The Saint of Gamblers

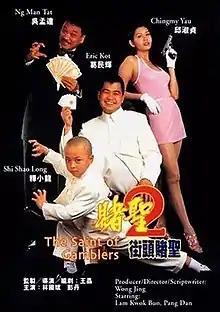

The Saint of Gamblers (賭聖2之街頭賭聖) is a 1995 Hong Kong film directed by Wong Jing. It is a spin-off of the "All for the Winner" series, with only Ng Man Tat reprising his role.